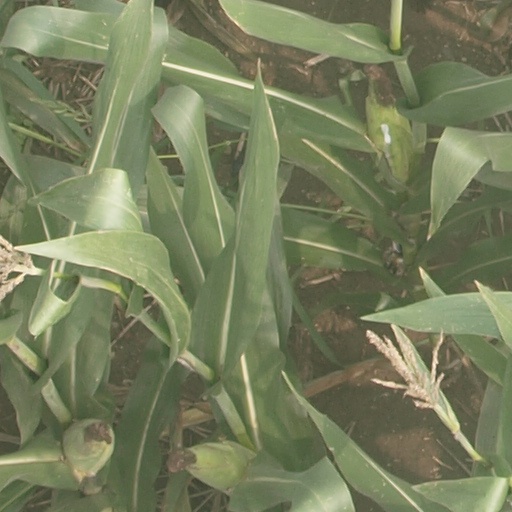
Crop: maize; corn